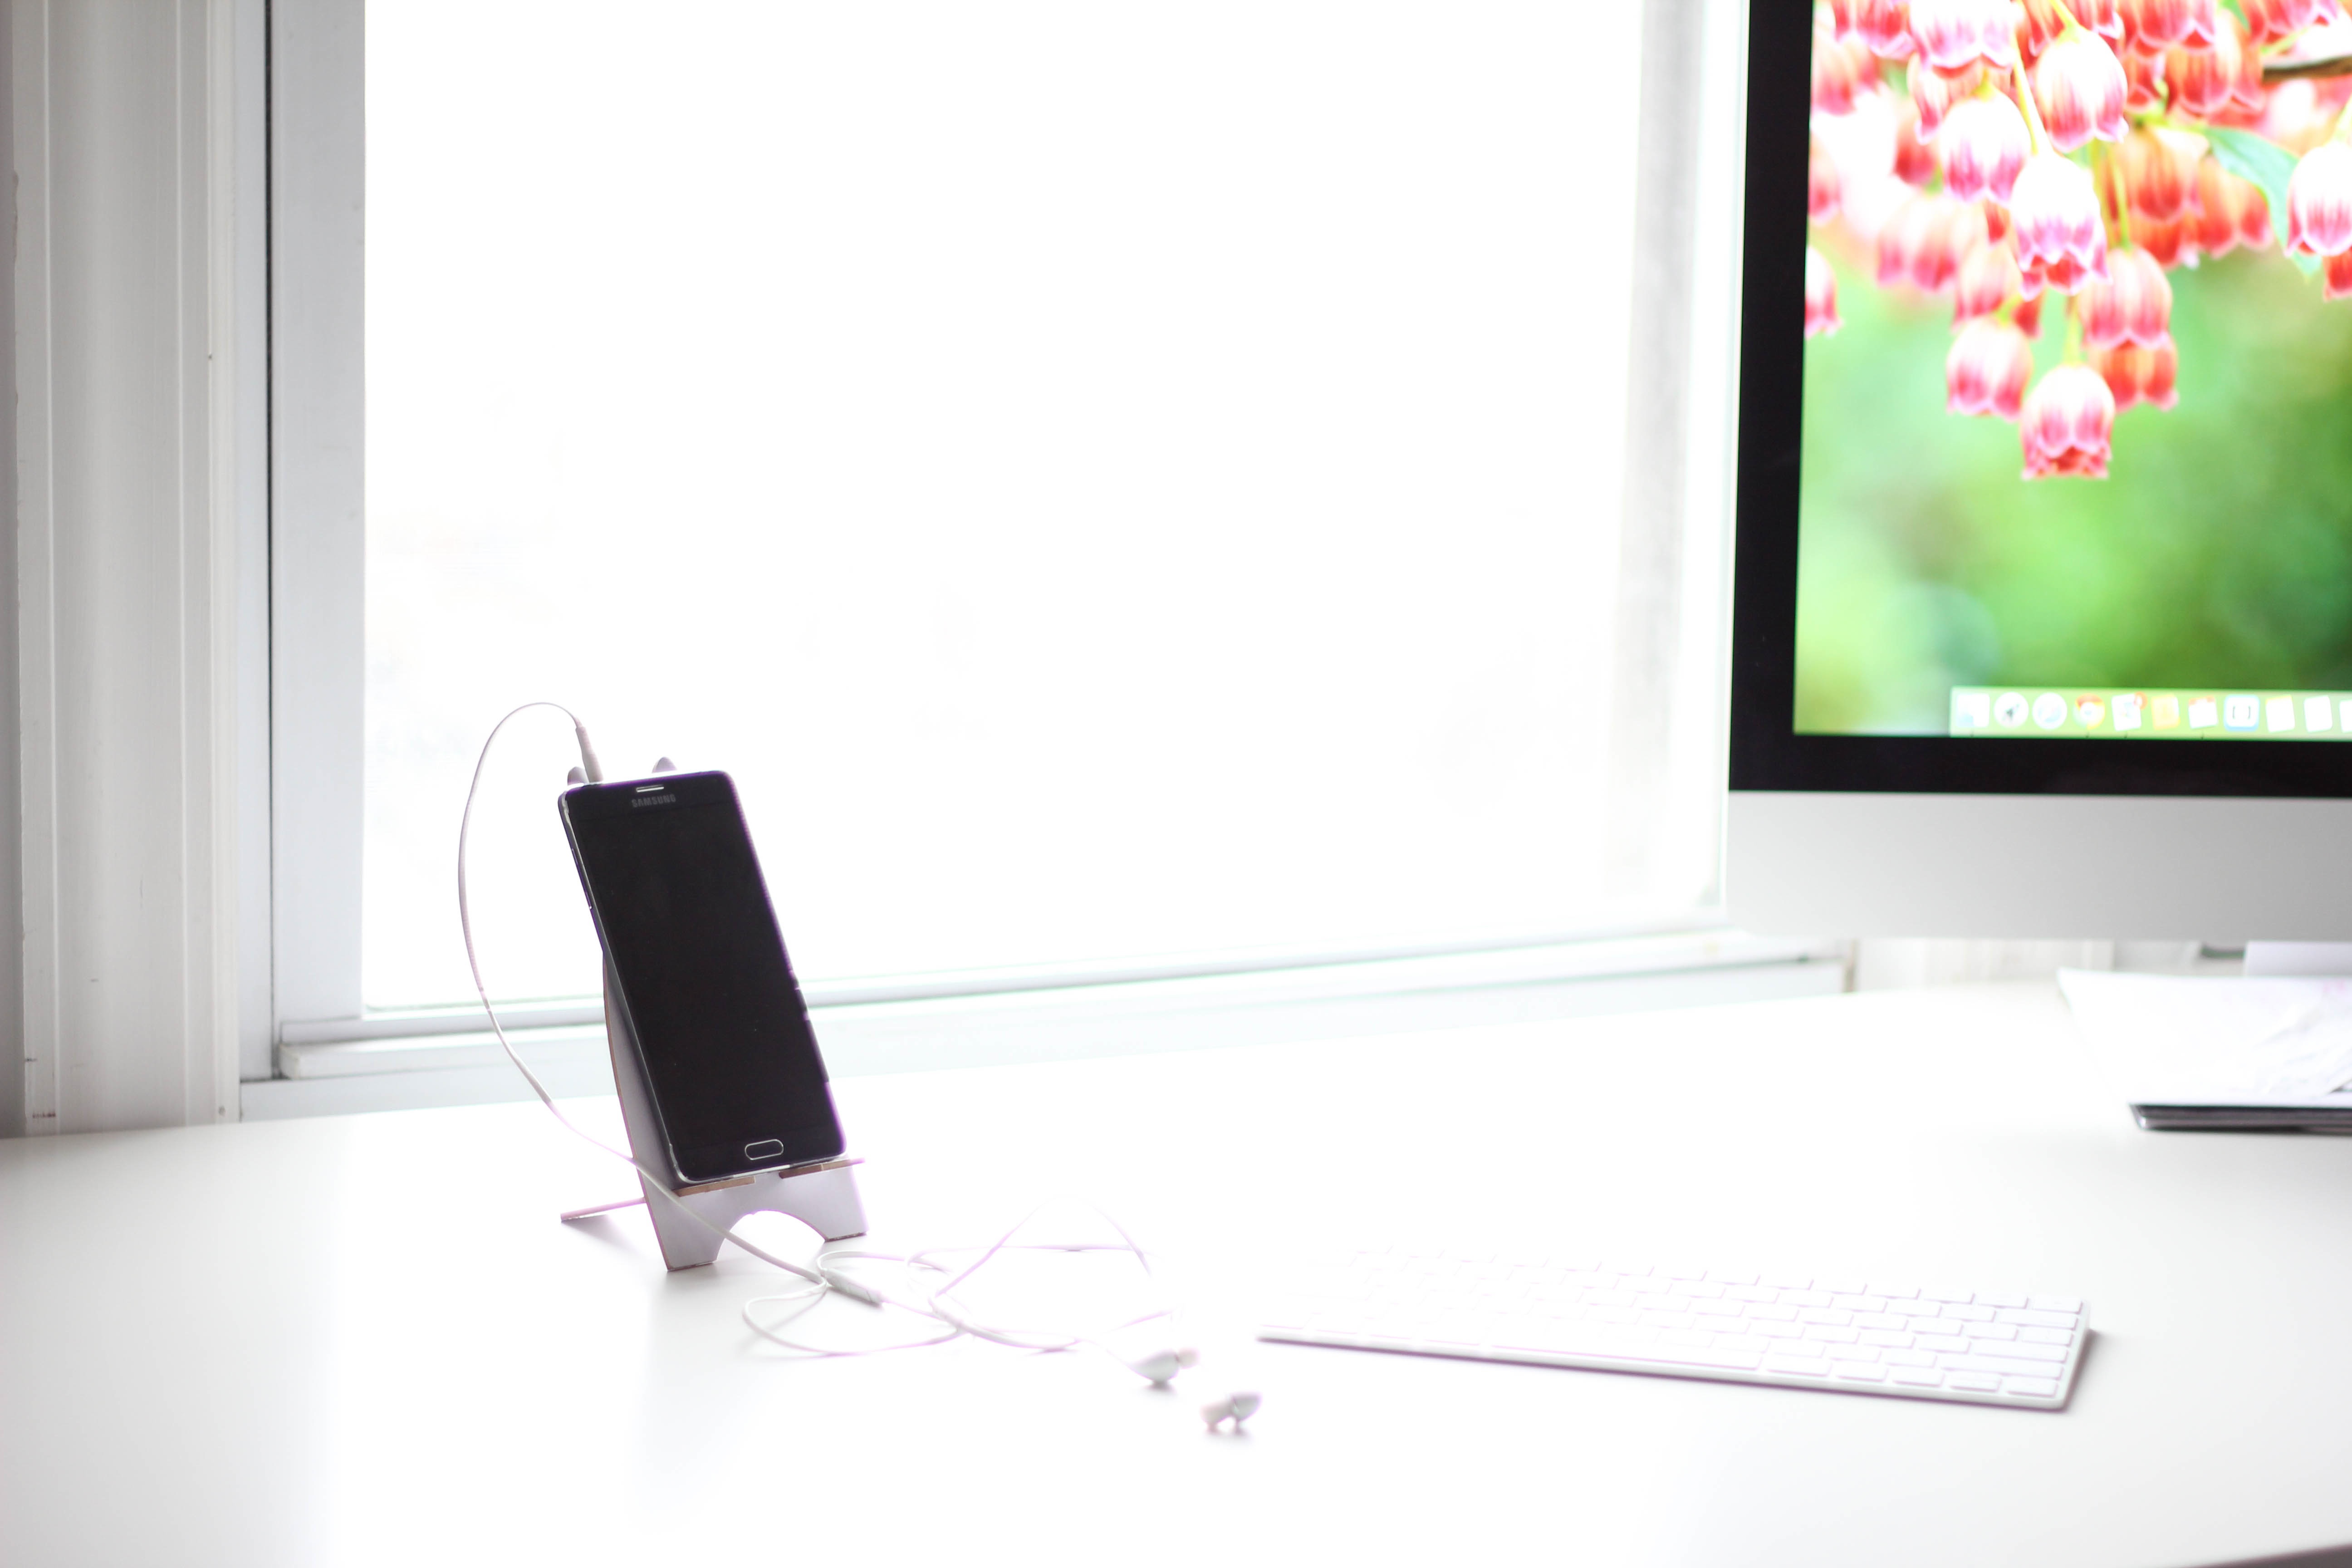
desk, technology, gadget, furniture, interior design, brand, design, computer monitor, display device